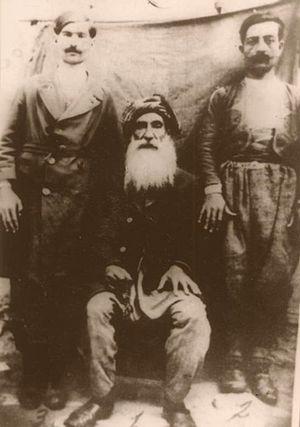
La Révolte de Dêrsim est l'un des plus importants soulèvements kurdes de la période qui a suivi la proclamation de la République turque en 1923. Elle se déroule dans la région montagneuse du Dêrsim, peuplée alors essentiellement de Kurdes alévis, et qui sera ensuite rebaptisée Tunceli.
On nomme révoltes kurdes des soulèvements menés par des Kurdes contre l'empire ottoman, puis contre la République turque, les gouvernements iraniens ou l’État irakien.